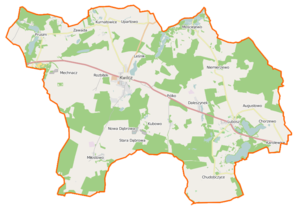
Kwilcz est une gmina rurale du powiat de Międzychód, Grande-Pologne, dans le centre-ouest de la Pologne. Son siège est le village de Kwilcz, qui se situe environ 15 km à l'est de Międzychód et 59 km à l'ouest de la capitale régionale Poznań.